2015–16 Premier League International Cup

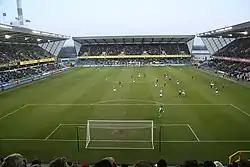
The Den in South Bermondsey, London hosted the final

The 2015–16 Premier League International Cup was the second season of the Premier League International Cup, a European club football competition organised by the Premier League for under-21 players.